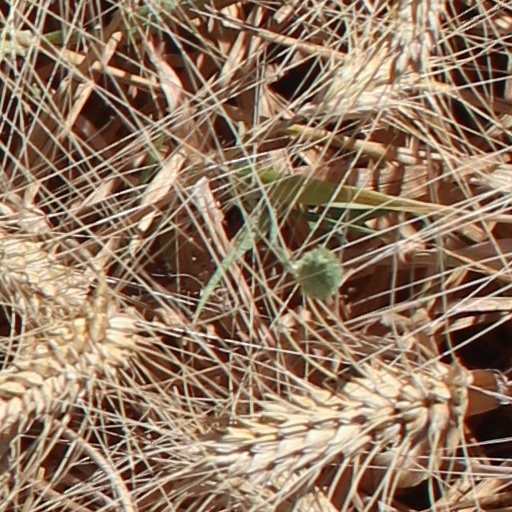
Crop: wheat